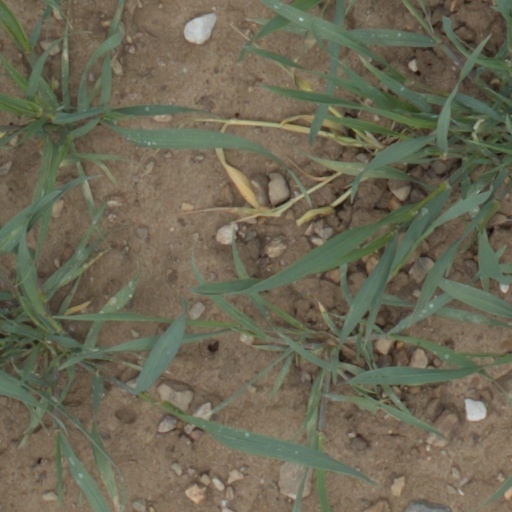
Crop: wheat